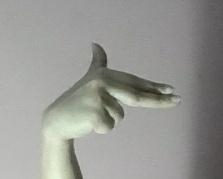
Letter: ghain